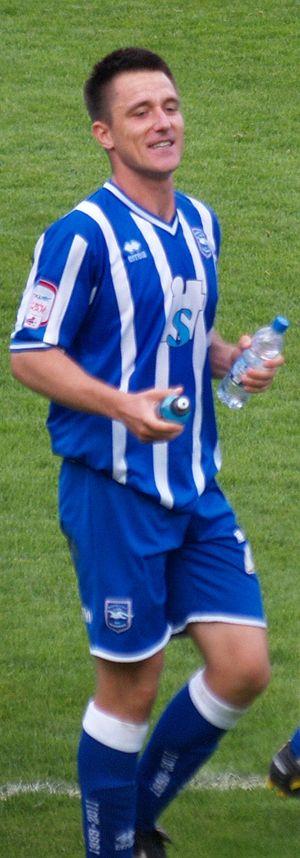
Marcos David Painter est un footballeur irlandais. Il joue au poste de défenseur.